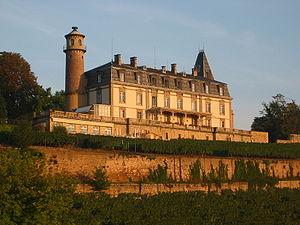
Château d'Isenbourg (Rouffach - Alsace)